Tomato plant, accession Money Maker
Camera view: horizontal (90 deg, fisheye); turntable rotation: 300 degrees
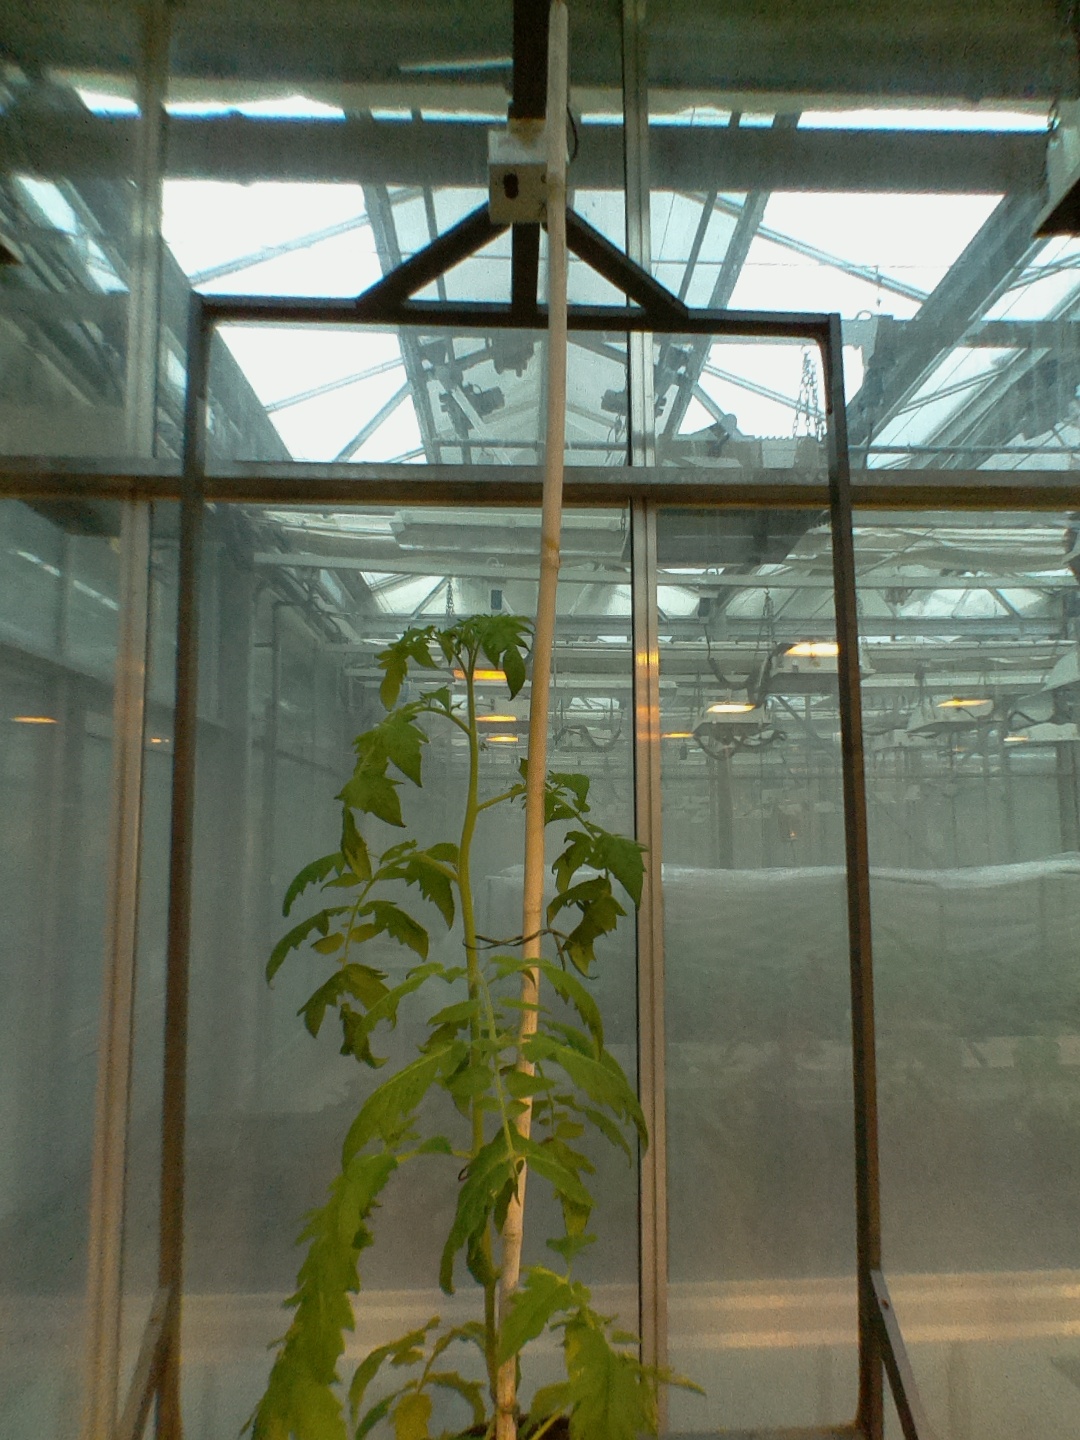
BBCH growth stage 53: 3 inflorescences visible